Stone vessels in ancient Egypt

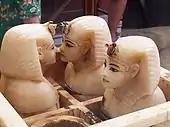
Canopic jars of Tutankhamun

Ancient Egyptian stone vessel production was one of the most prolific and long-lived industries in the Mediterranean. The vessels were an important status indicator, and commonly used to hold liquids or cosmetics, for ritual and display purposes, and as canopic jars.